Chamula

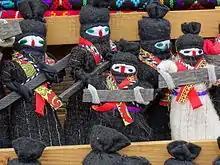
Zapatista dolls

The church of San Juan, in the municipal "cabecera" (seat of government), is filled with colorful candles, and smoke from burning copal resin incense, commonly used throughout southern Mexico. Along the walls of the church are Catholic saints resting on tables posted in the church, but they represent Mayan gods. Candles are lit and the people sit on the floor and pray below the saints. The local form of Catholicism is a blend of pre-conquest Maya customs, Spanish Catholic traditions, and subsequent innovations.